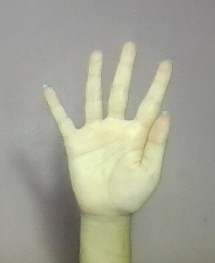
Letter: sheen